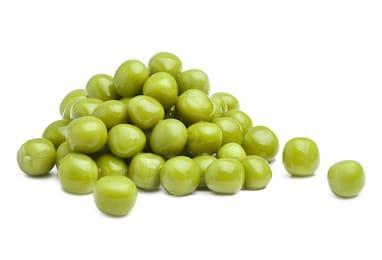
Label: peas